Tímea Babos

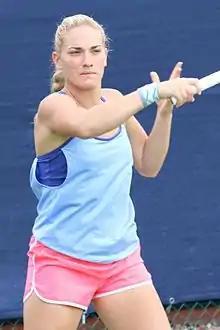
Babos at the 2016 Birmingham Classic

Babos continued with modest results in singles on the WTA Tour, falling mostly in the first round. Success she had on the ITF Circuit, where she won the 75k Kangaroo Cup in Gifu, and then the 100k Internationaux de la Vienne in Poitiers. In doubles, she had a strong start, winning at the Premier-level Sydney International, her second doubles title of the year. She reached another Premier final at the Open GdF Suez, but ended runner-up alongside Kristina Mladenovic. After a few non-significant results, she reached the final at the Monterrey Open but lost in the final. Two weeks later, she won the Malaysian Open alongside Chan Hao-ching. In late June, Babos made big improvement, reaching her first Grand Slam final at Wimbledon alongside Mladenovic. They lost to Italian former champions, Sara Errani and Roberta Vinci. With this result, Babos advanced to the top 30. Again with Mladenovic, she reached the final at the Cincinnati Open, but they lost after the retirement.